Describe the emotion expressed in this image:  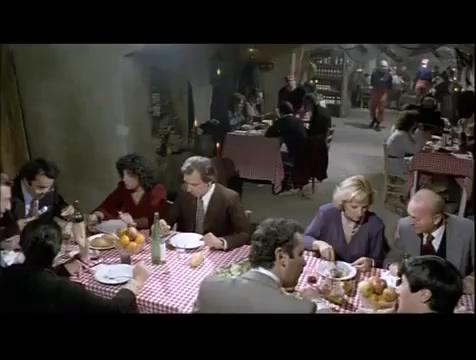
This person displays Fear, valence and arousal with low intensity.